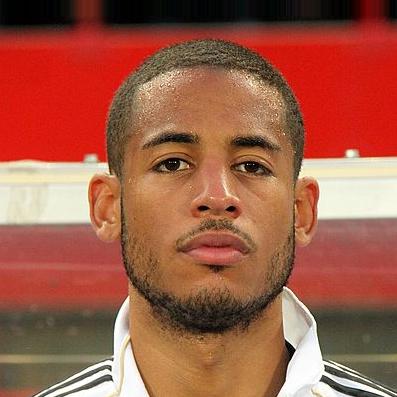
Age: 23